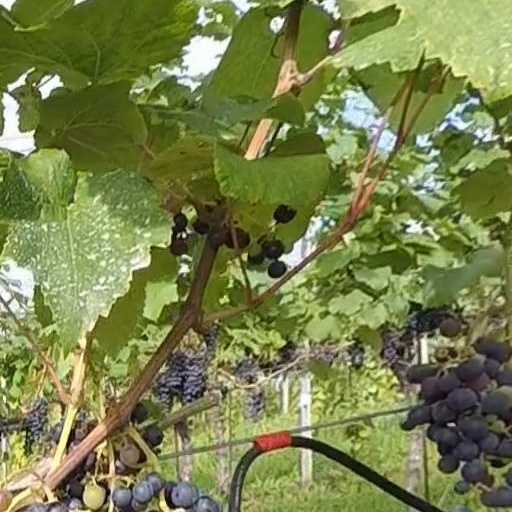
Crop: grape